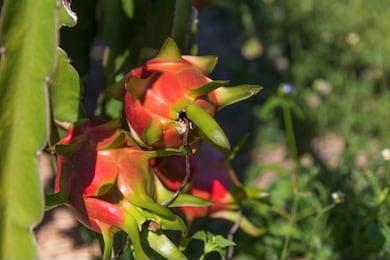
Label: Dragonfruit